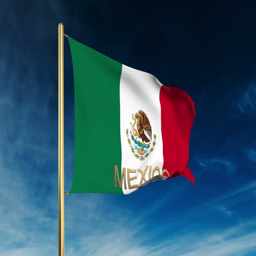
flag slider style with title .